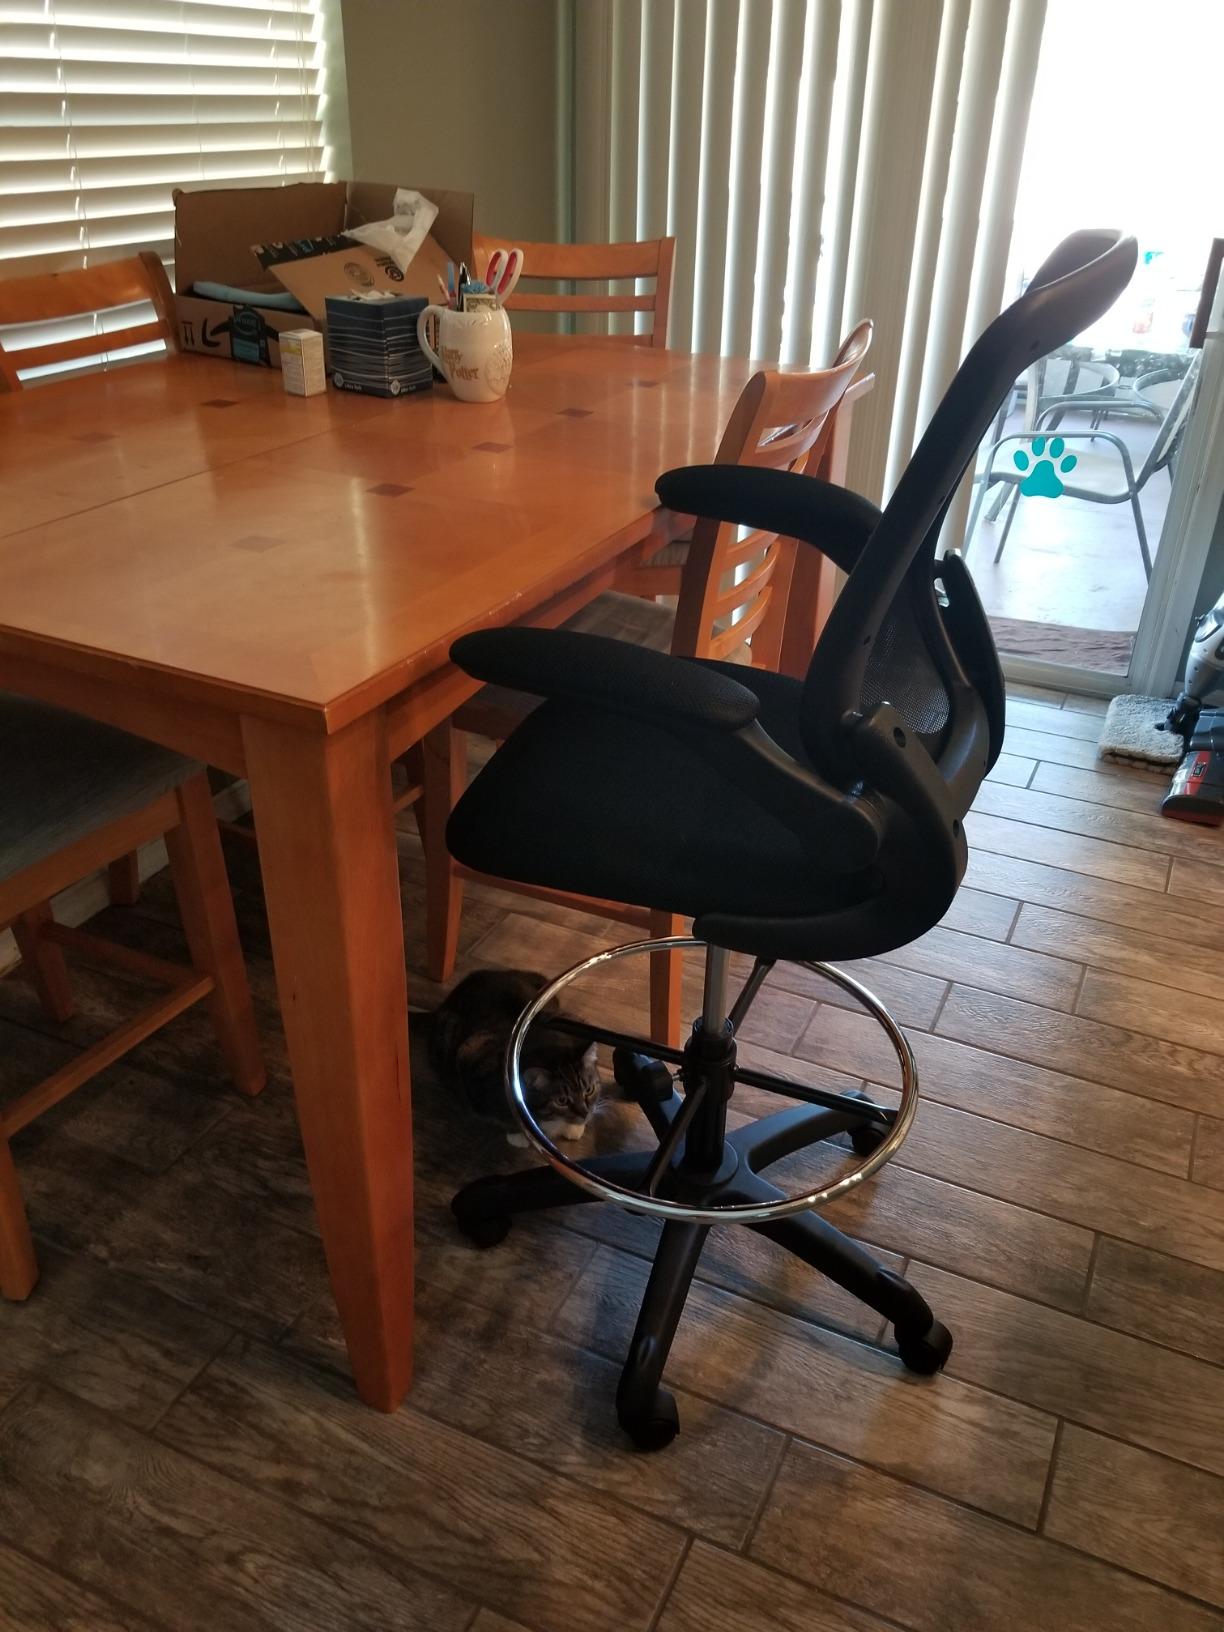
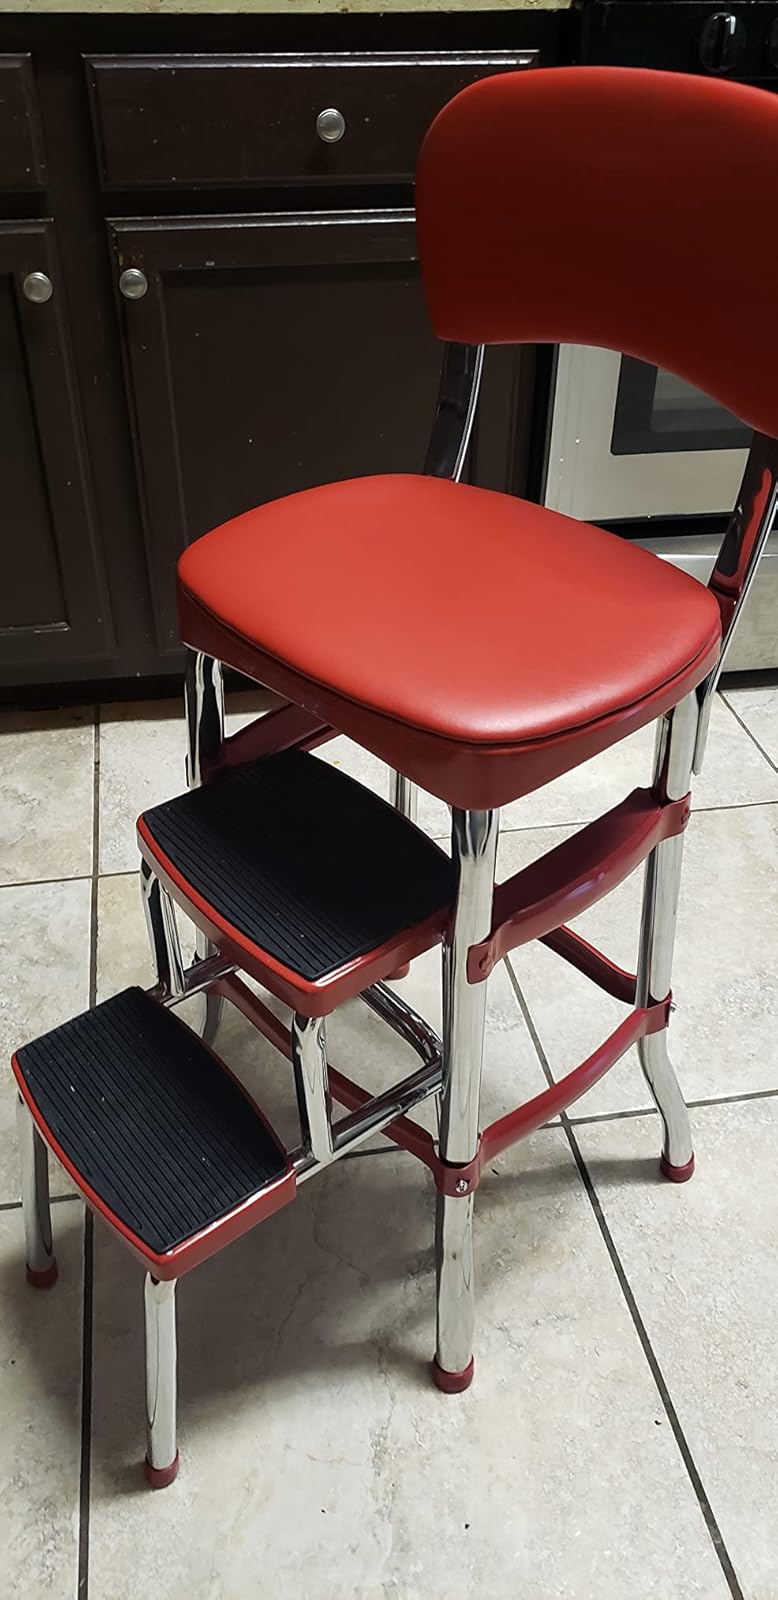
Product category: items_chair
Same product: no